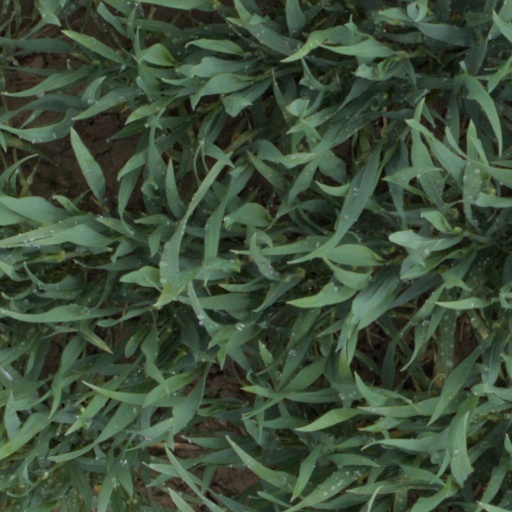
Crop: wheat